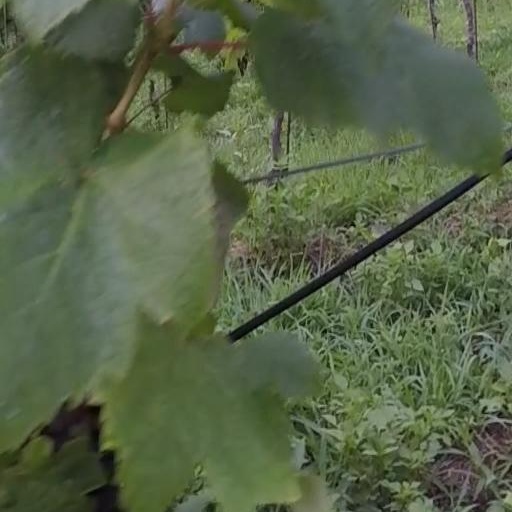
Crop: grape